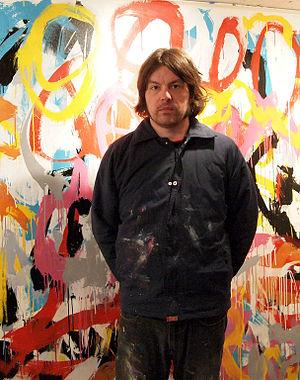
Mikey Welsh, est un artiste-peintre et un bassiste américain.